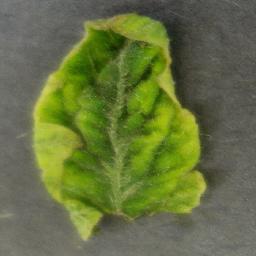
Label: Tomato___Tomato_Yellow_Leaf_Curl_Virus